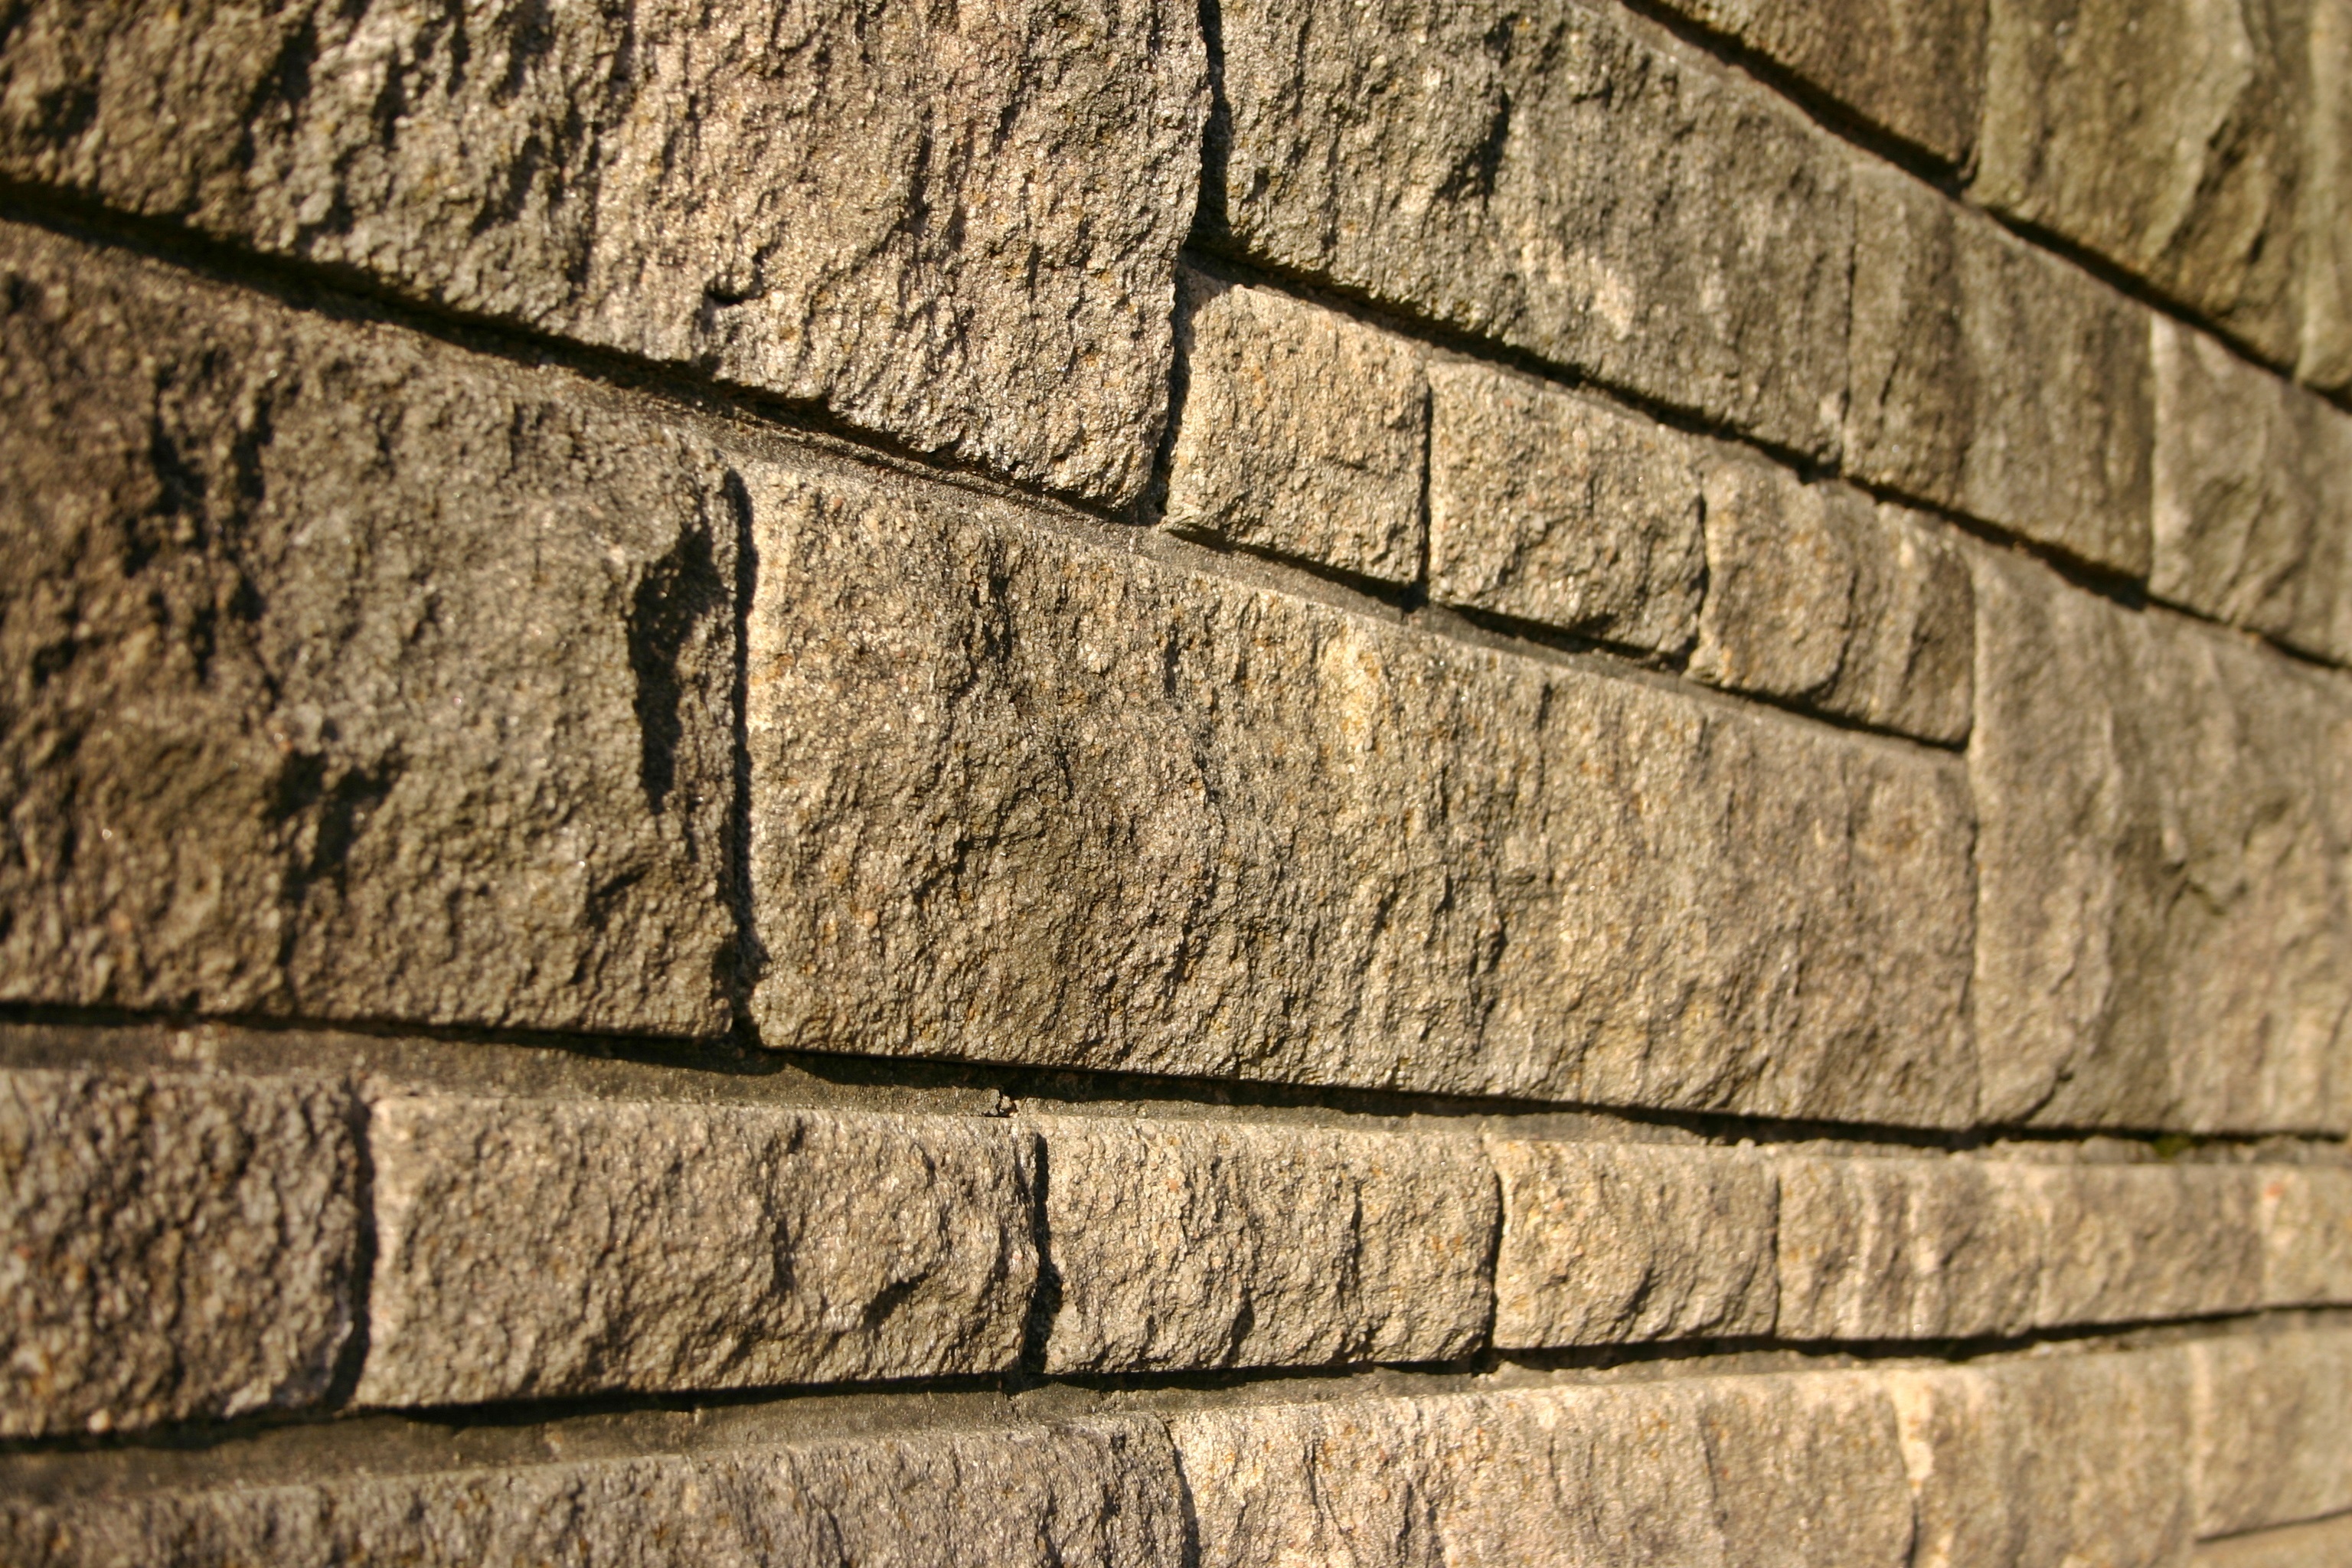
rock, structure, wood, texture, floor, wall, stone, line, soil, stone wall, brick, lumber, material, background, beige, flooring